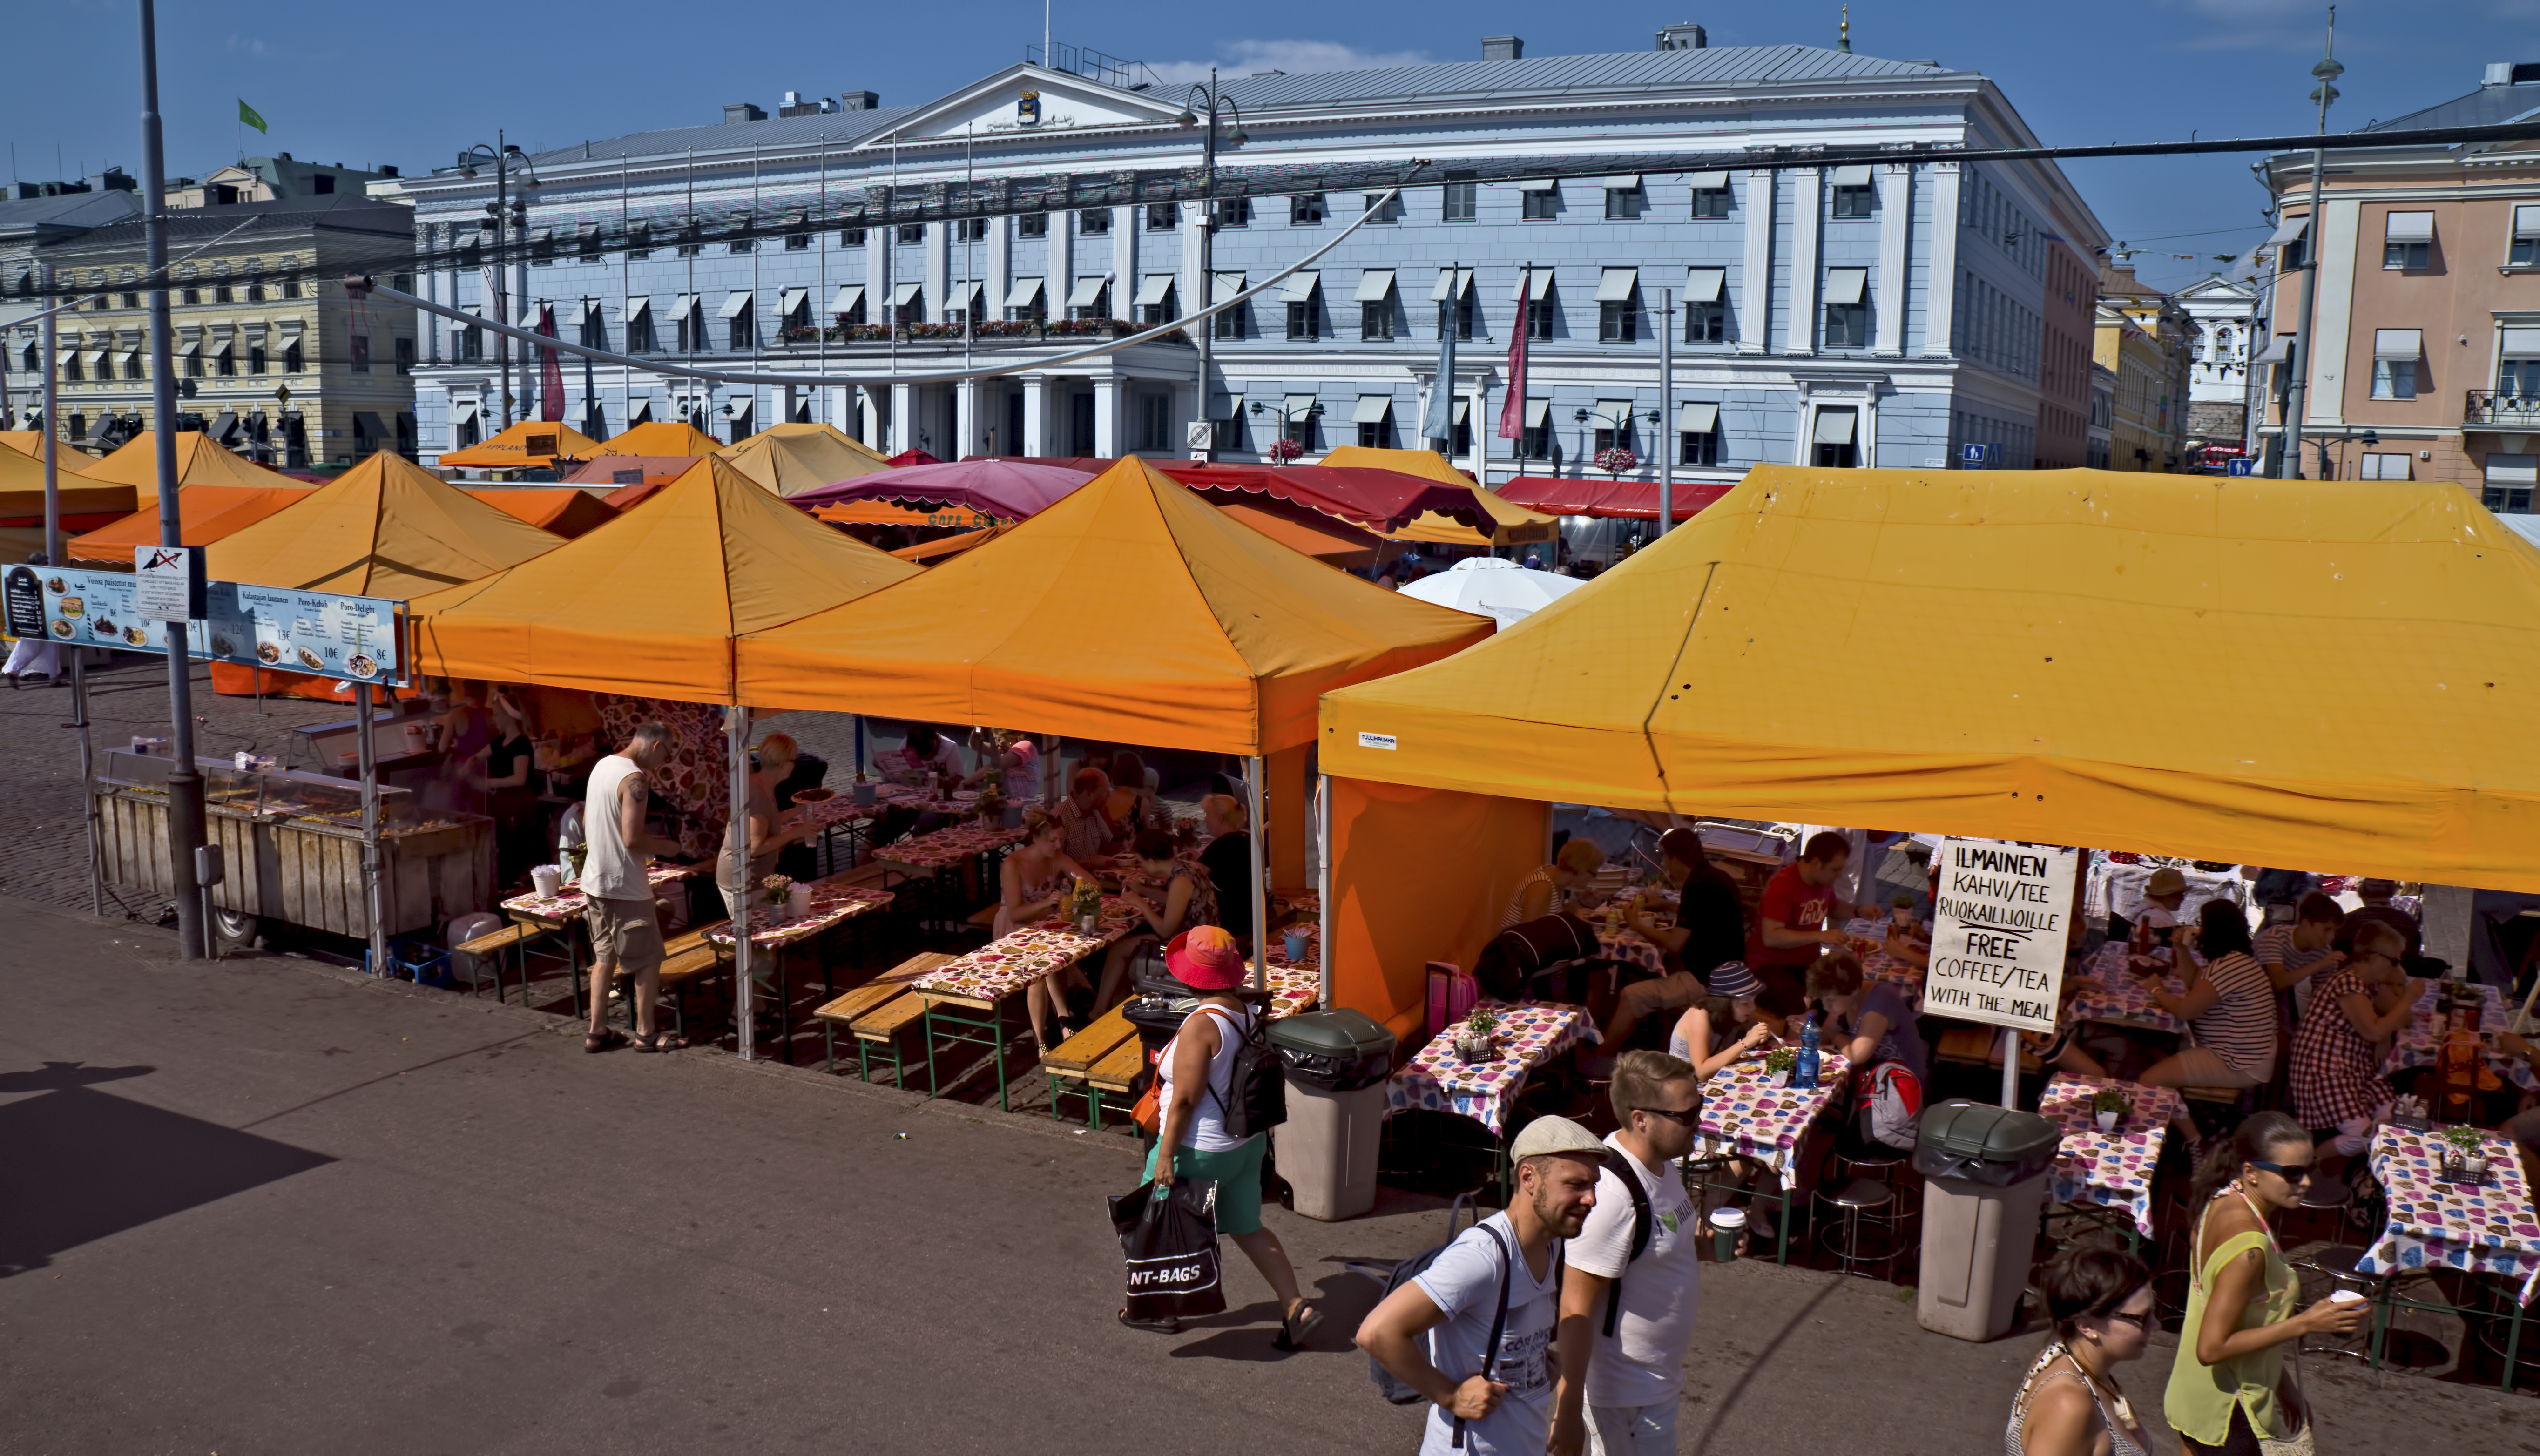
coffee, tea, town, city, crowd, meal, square, market, public space, free, festival, sony, finland, helsinki, with, alpha, 3000, ilce, ilce3000, 3000k, ilce3000k, neighbourhood, human settlement